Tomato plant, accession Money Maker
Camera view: bottom (45 deg); turntable rotation: 210 degrees
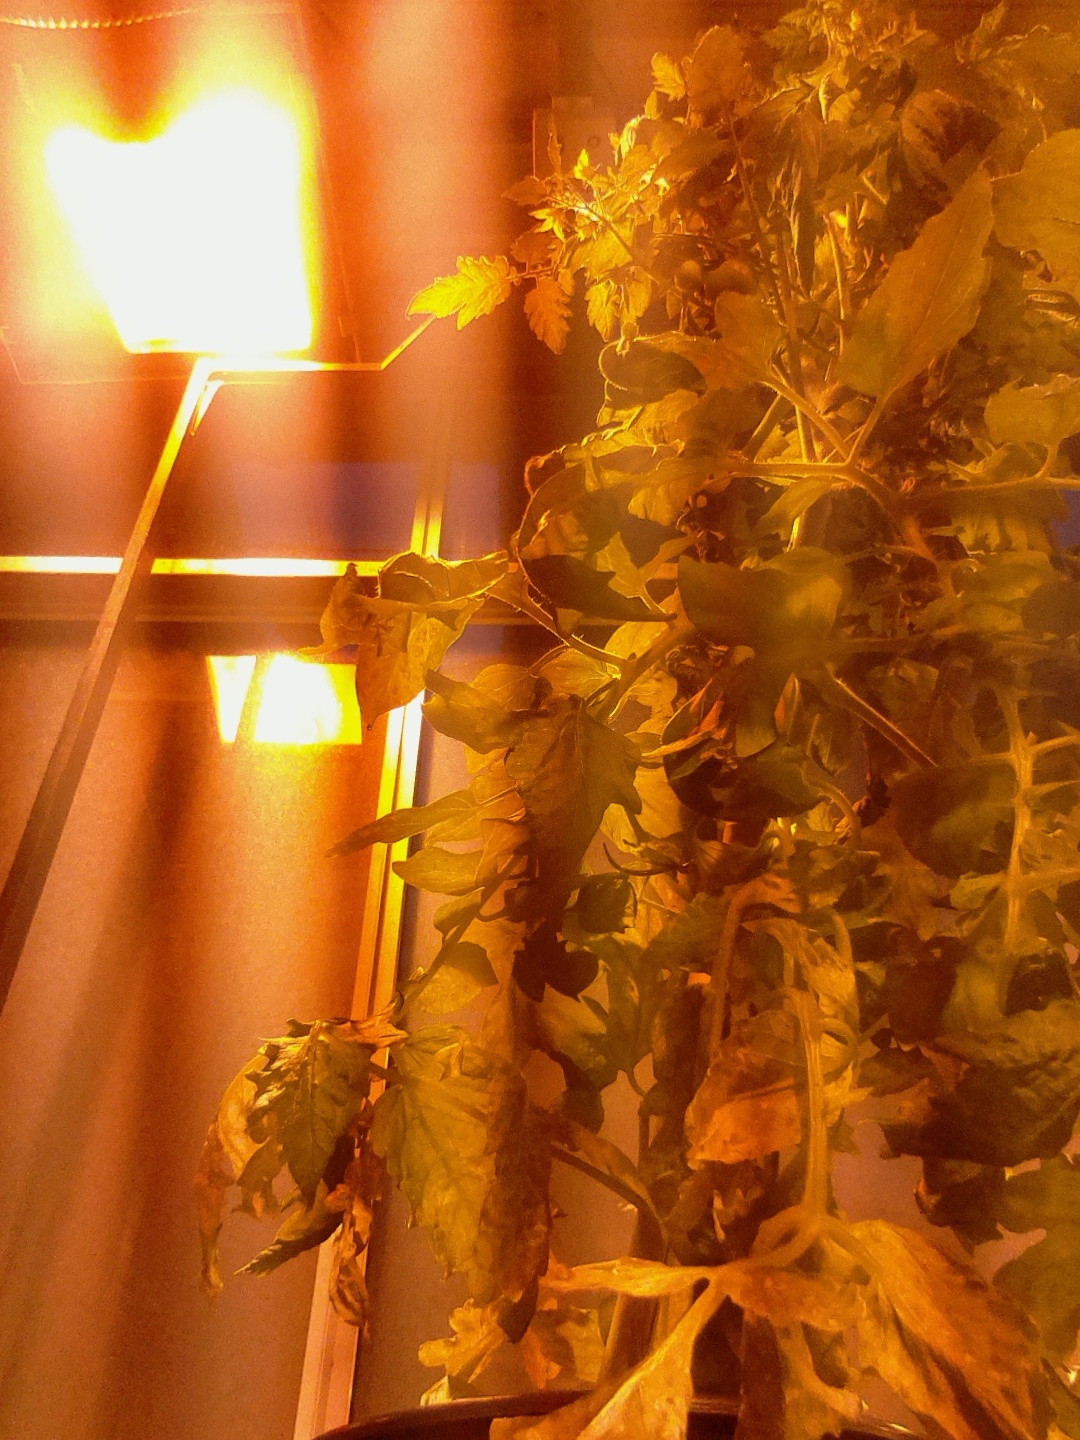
BBCH growth stage 72: 20%-30% of final fruit size